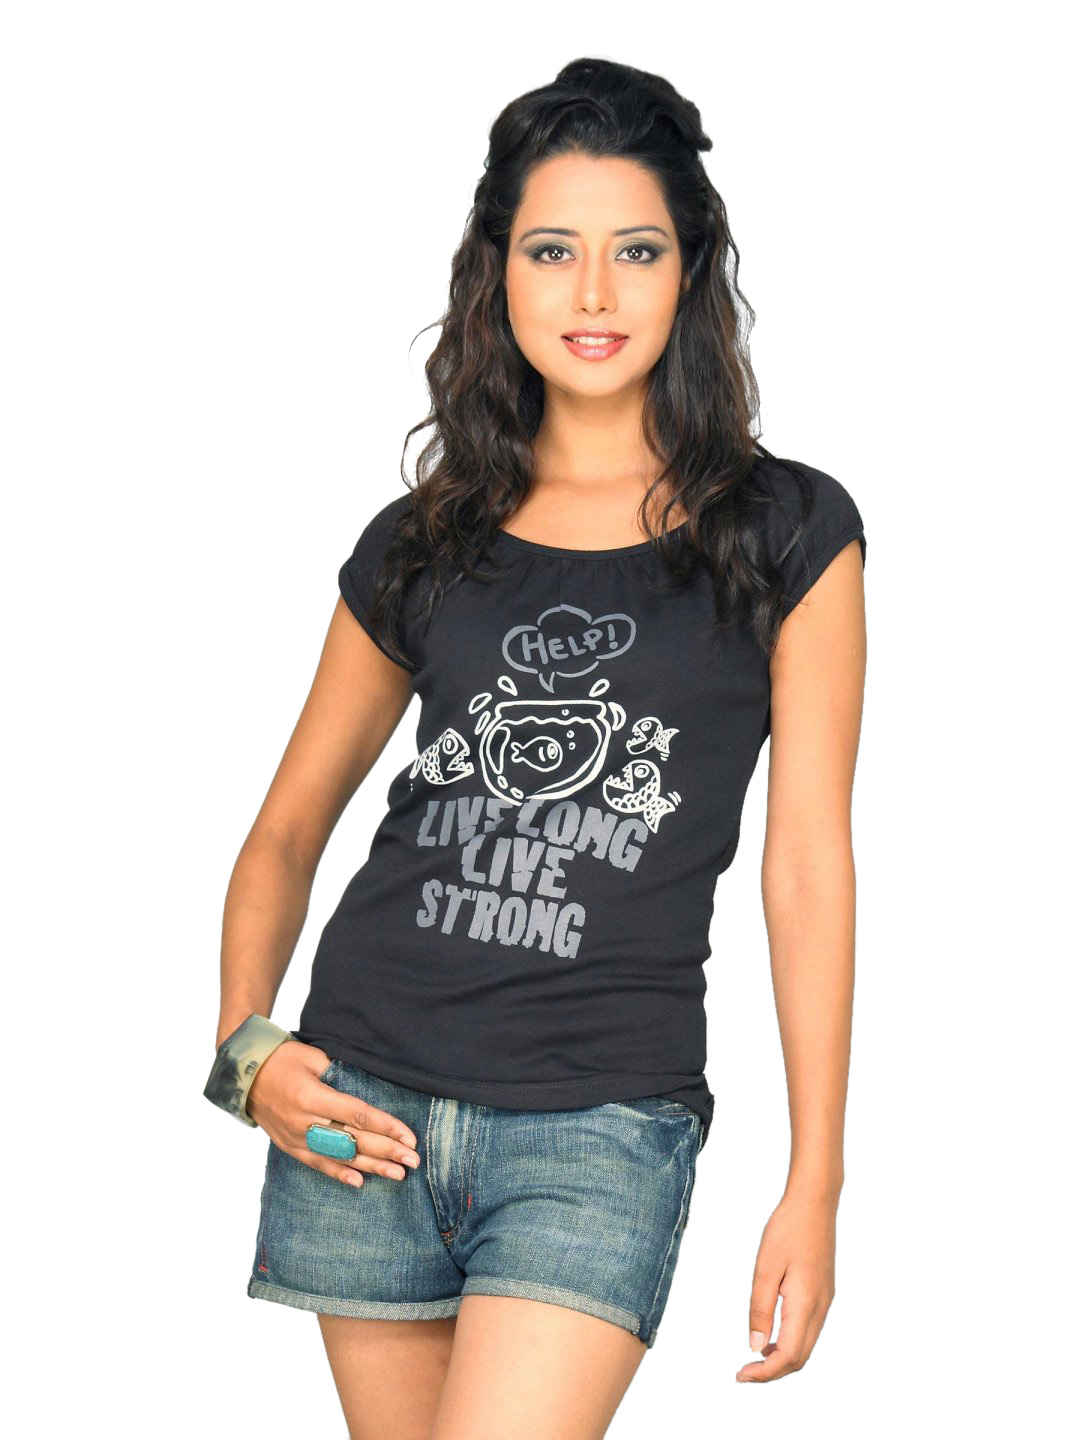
UCB Women's Young Pigment Print Black T-shirt
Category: Apparel / Topwear / Tshirts
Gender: Women
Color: Black
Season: Summer 2011
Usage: Casual